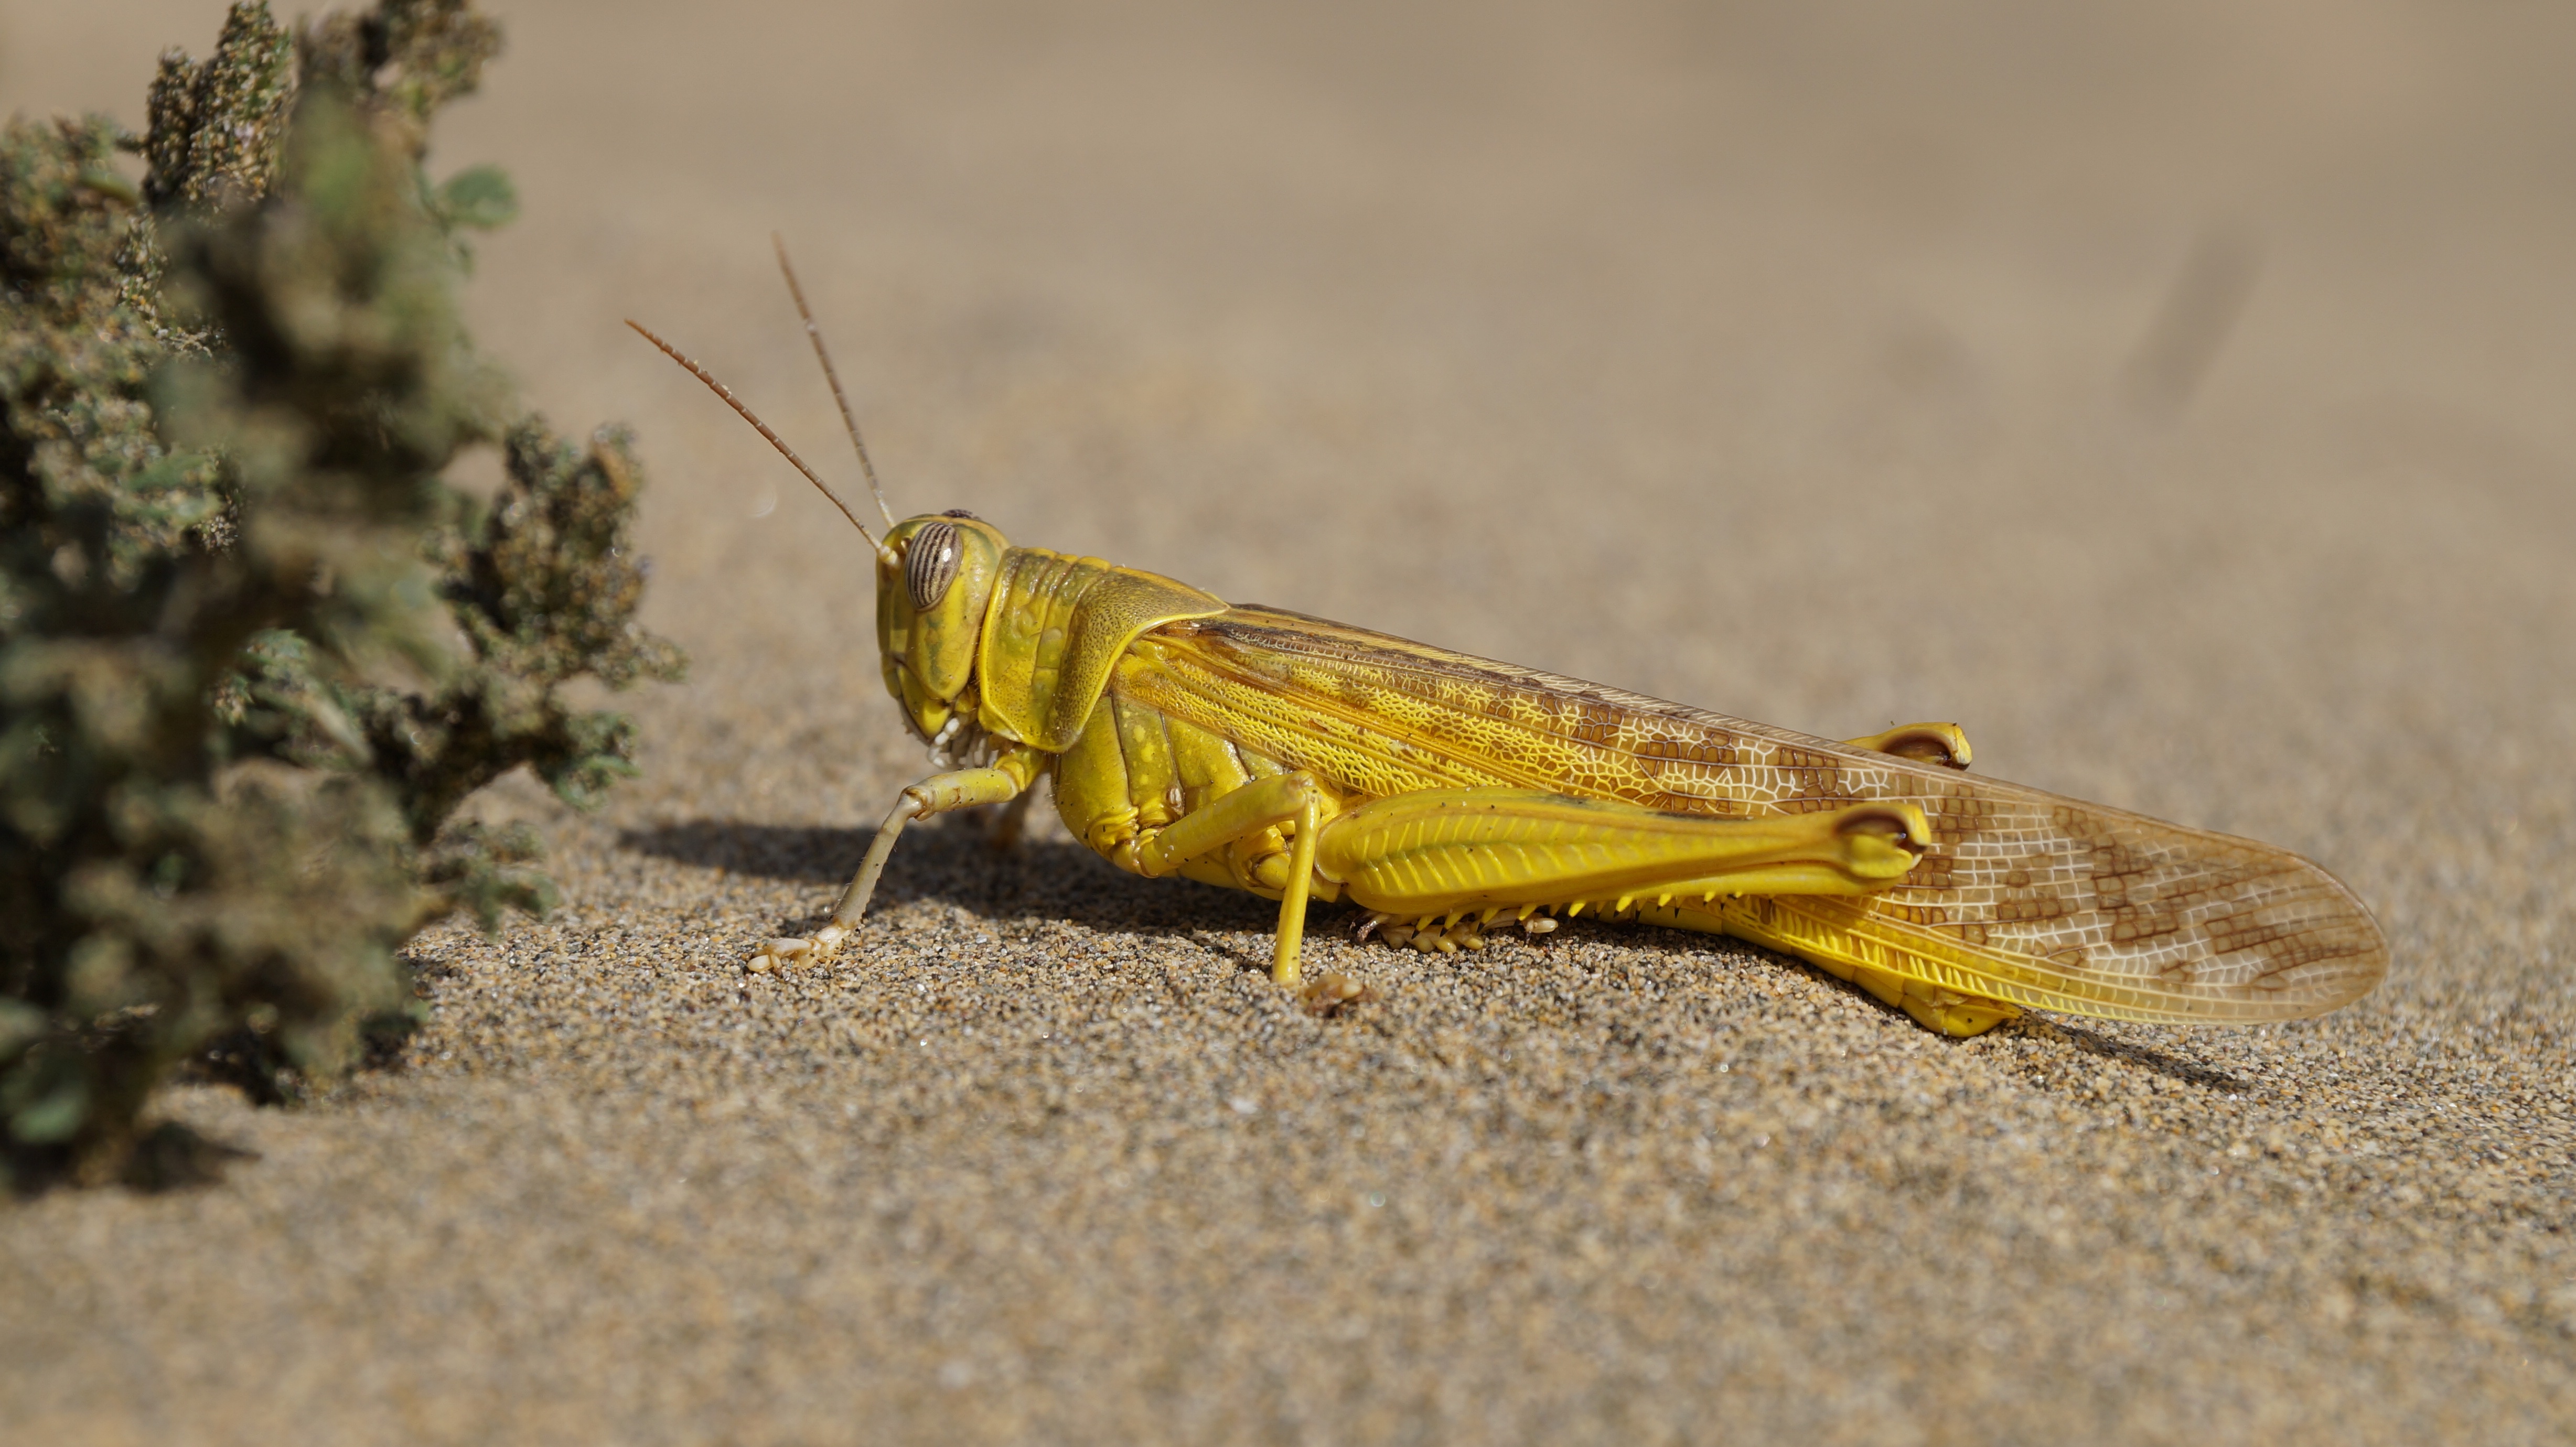
beach, sand, dune, wildlife, insect, yellow, fauna, invertebrate, cricket, grasshopper, locust, macro photography, organism, arthropod, desert locust, net winged insects, cricket like insect, schistocerca gregaria